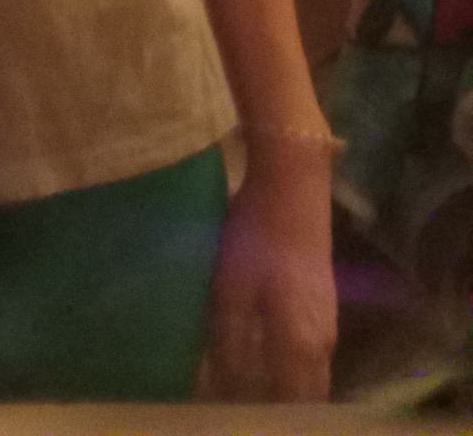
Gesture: no_gesture